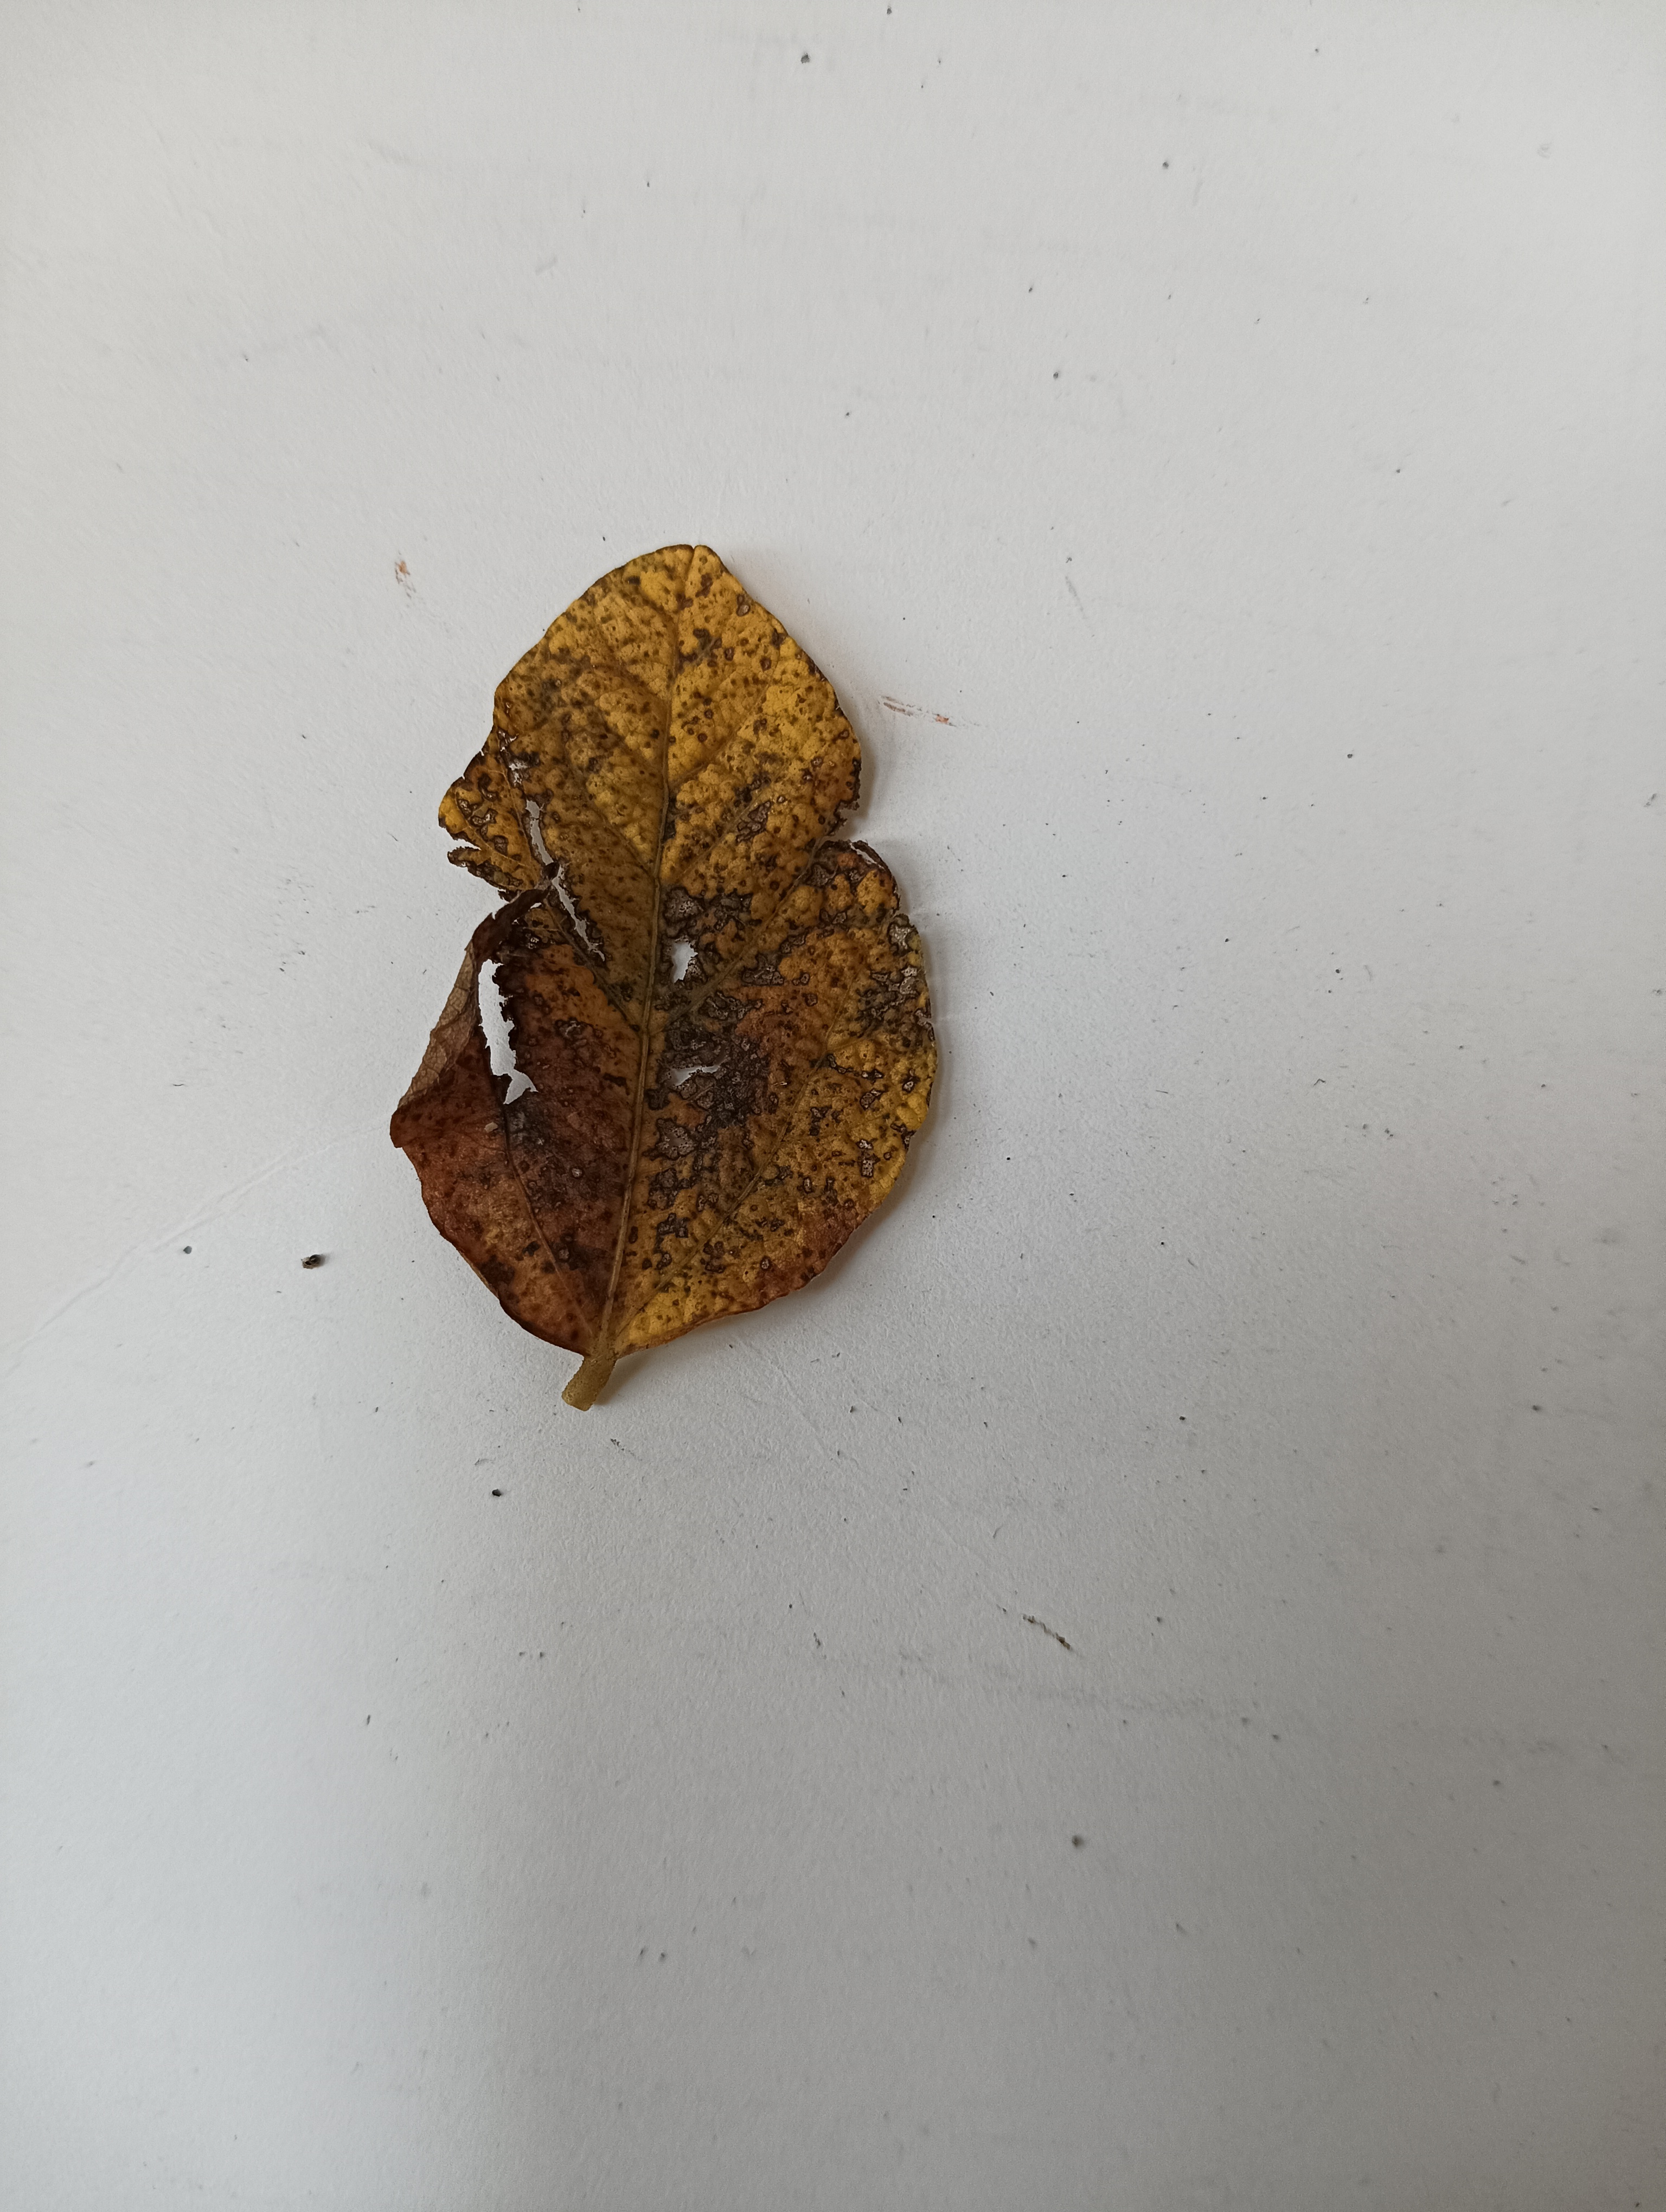
Label: Dry_leaf